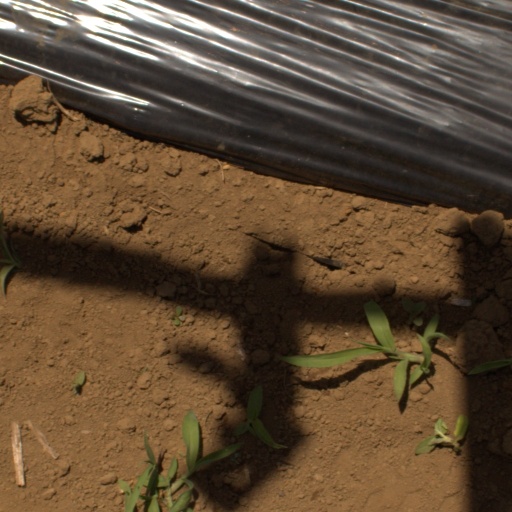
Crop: Jerusalem artichoke